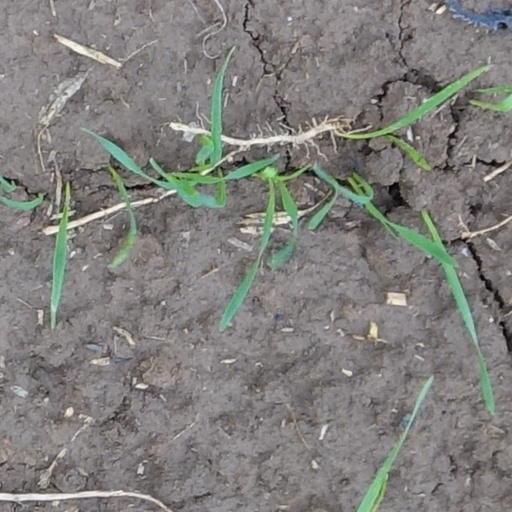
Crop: wheat